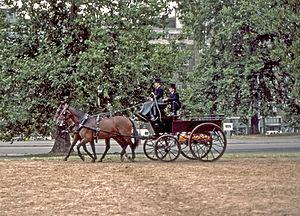
Les Royal Mews sont les écuries de la famille royale britannique. À Londres, deux sites peuvent prétendre à la dénomination de Royal Mews : anciennement les bâtiments situés à Charing Cross, et depuis les années 1820, au palais de Buckingham. Le site est ouvert au public tout au long de l'année.